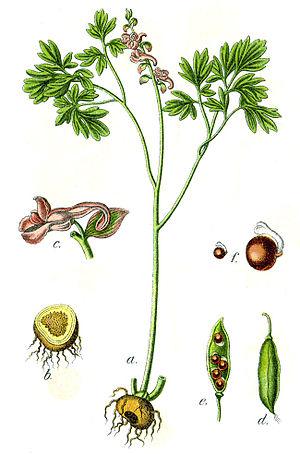
La Corydale creuse, également appelée Corydale à tubercule creux ou Fumeterre creuse, est une plante herbacée de la famille des Fumariaceae selon la classification classique, et des Papaveraceae selon la classification phylogénétique.